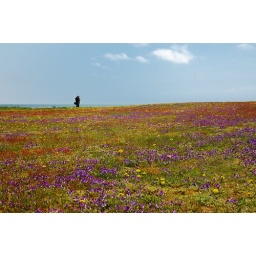
A field of flowers at Lista in southern Norway